Cassella

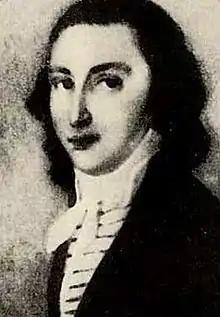
The firm's founder Leopold Cassella (1766–1847)

The company was founded as a spice store inside the Frankfurt Jewish Alley in 1798 by the Jewish businessman Leopold Cassella and his brother-in-law Isaac Elias Reiss, and was originally named "Cassel & Reiss". In its early years, the company focused on importing luxury goods from India, China and South America, and Cassel and Reiss also founded a sugar refinery in 1812.